Grove Road Cemetery, Harrogate

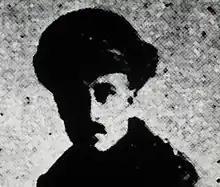
Pte H.L. Metcalfe

Sergeant Major Fred Rayner DCM (1880 – 1 May 1918) of the West Yorkshire Regiment won the DCM in January 1917 for "digging men out of demolished trenches under shell fire". He was wounded in France or Belgium during the First World War, and died of his wounds in England, aged 38. He was buried at Grove Road Cemetery with full military honours. He was a clerk from Leeds and Harrogate who served in the army for 22 years, in the South African War and as a Territorial Army instructor.